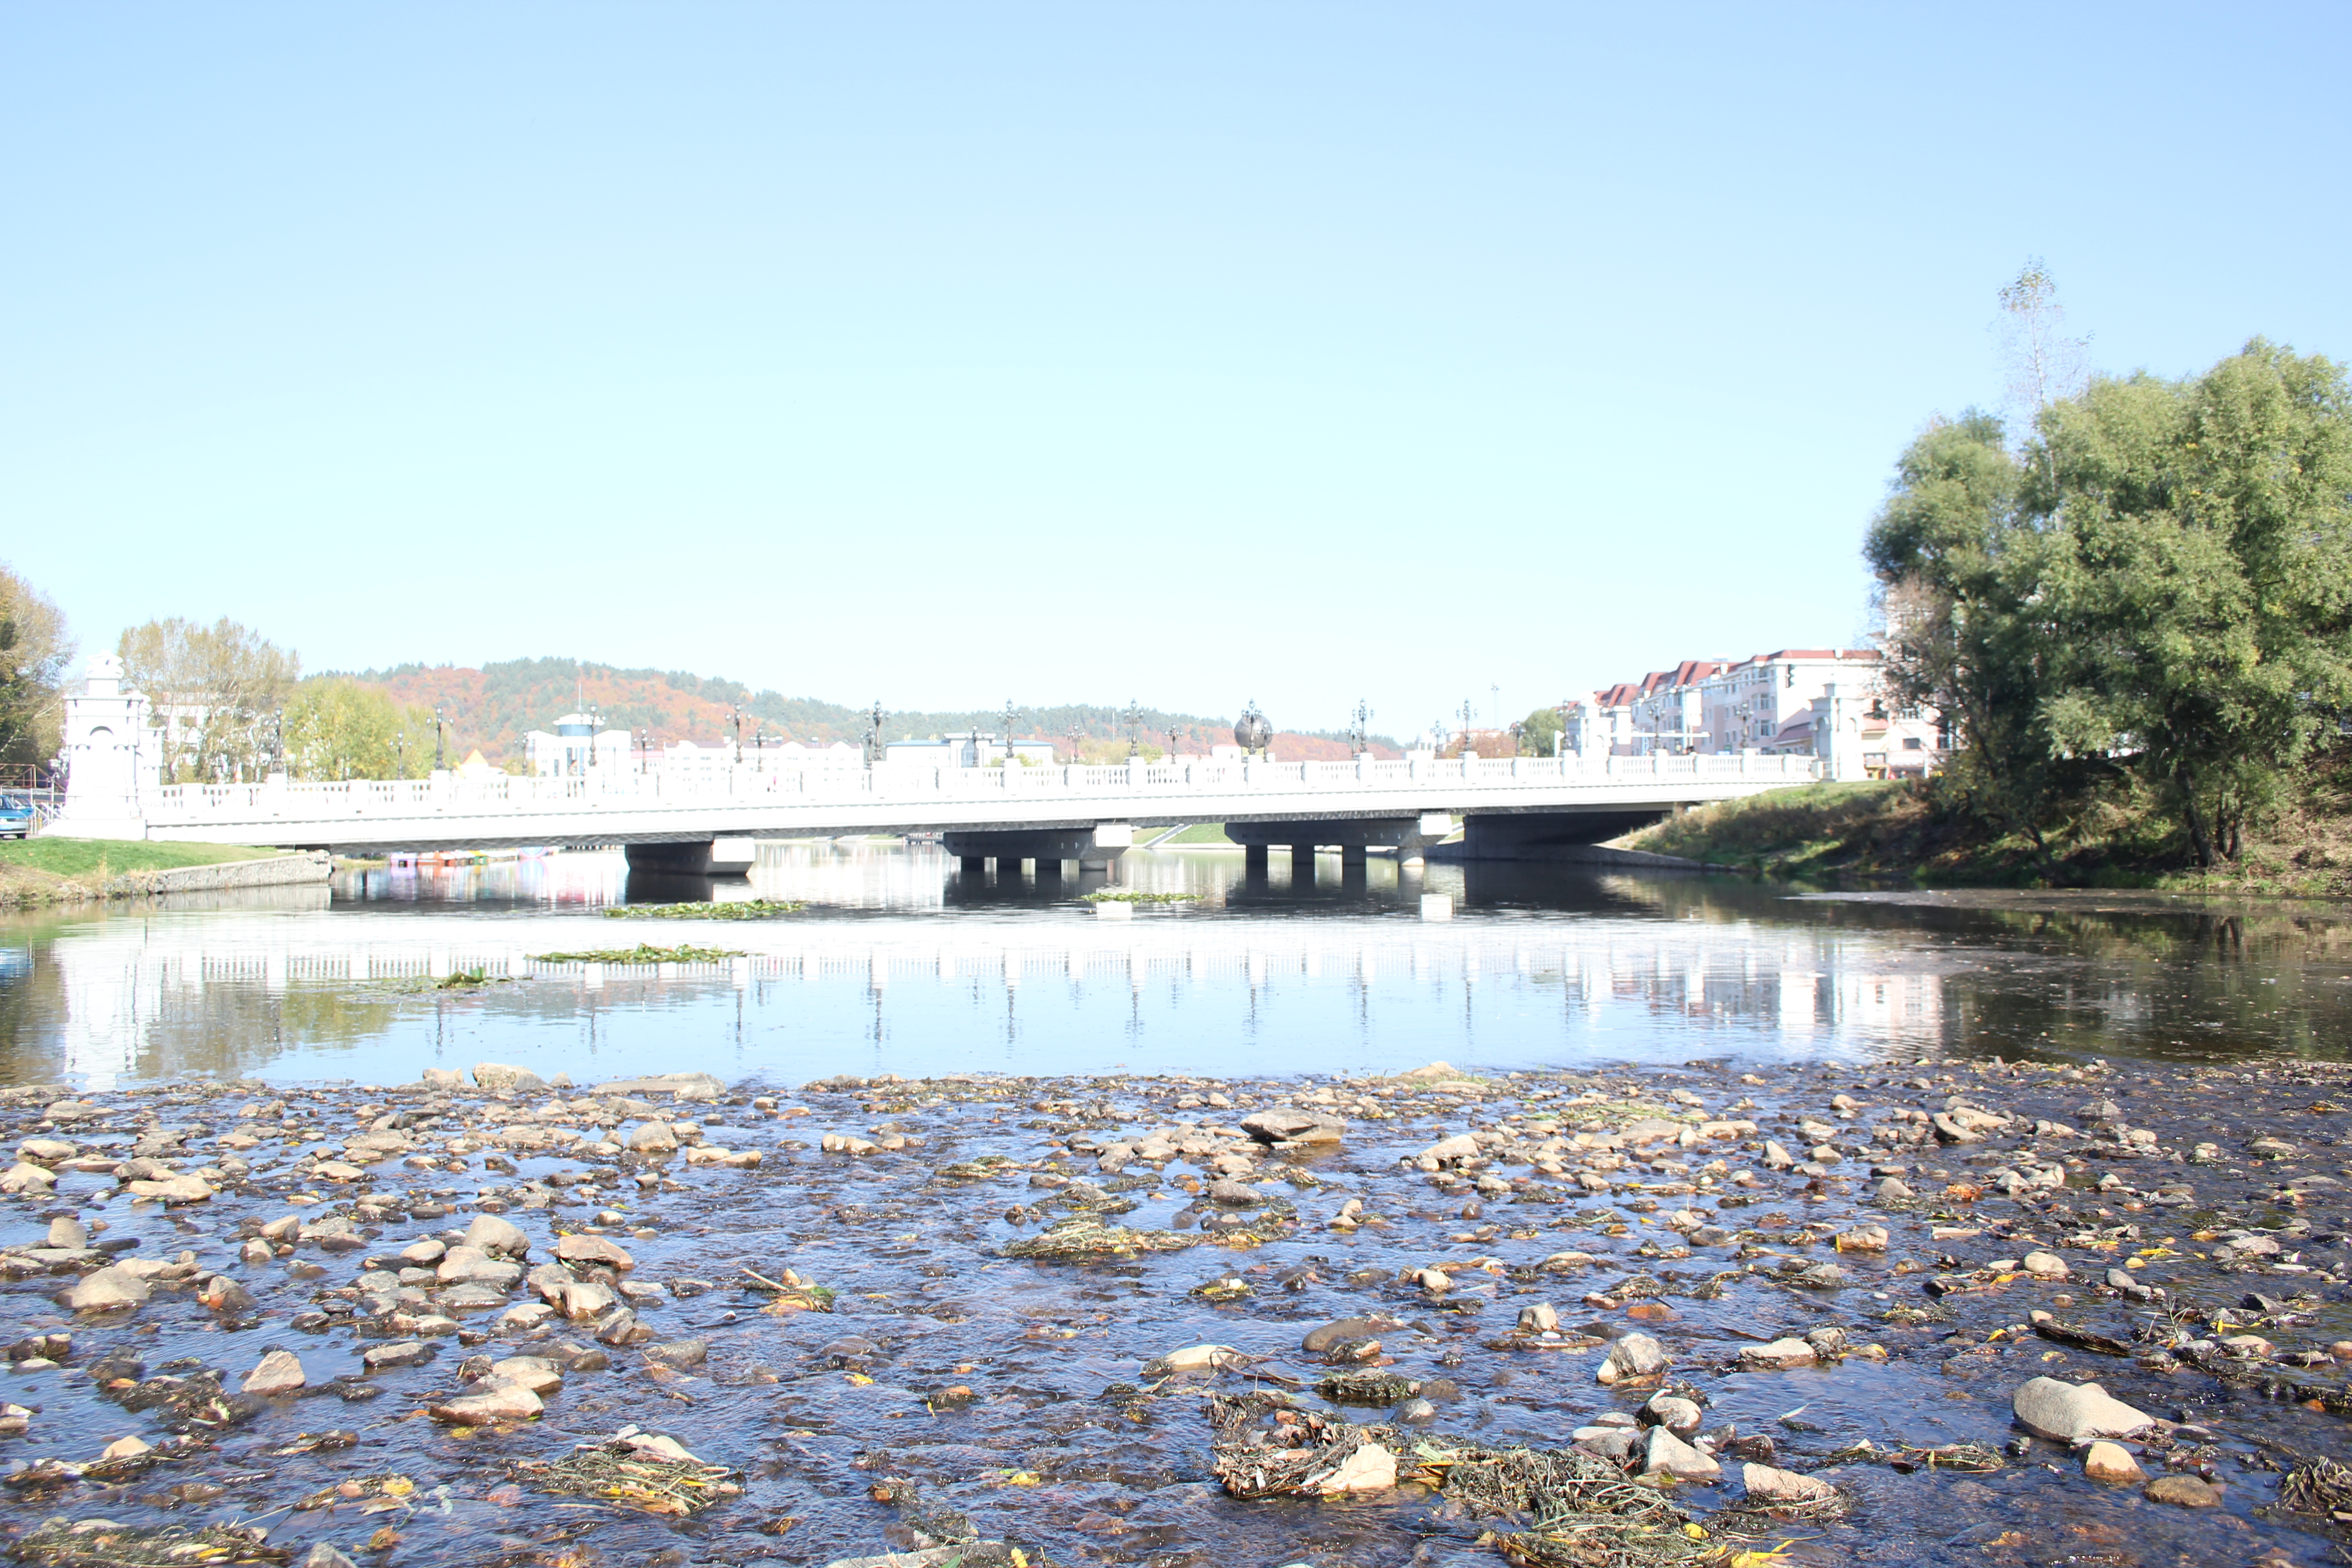
tourism, adventure, Beautiful Places, Pretty Places, environment, Interesting Places, harbin, museums, architecture, art, nature, museum, history, ancient history, china, asia, imperial palace, dynasty, beijing, forestry, forest, Green Photo, water, body of water, water resources, river, waterway, bank, bridge, canal, watercourse, reflection, tree, landscape, channel, nonbuilding structure, lake, beam bridge